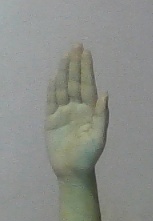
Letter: seen